List of Hajime no Ippo manga volumes

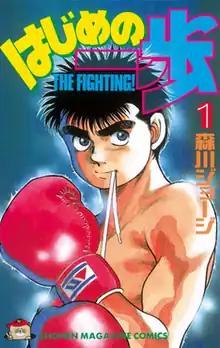
First "tankōbon" volume cover, released by Kodansha on February 17, 1990

The manga currently has more than 142 "tankōbon" volumes published in Japan by Kodansha. The first manga volume released on February 17, 1990, and the 142nd on December 17, 2024.